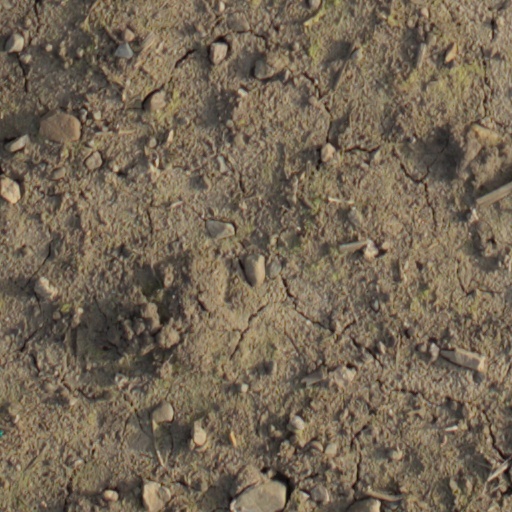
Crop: wheat